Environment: real
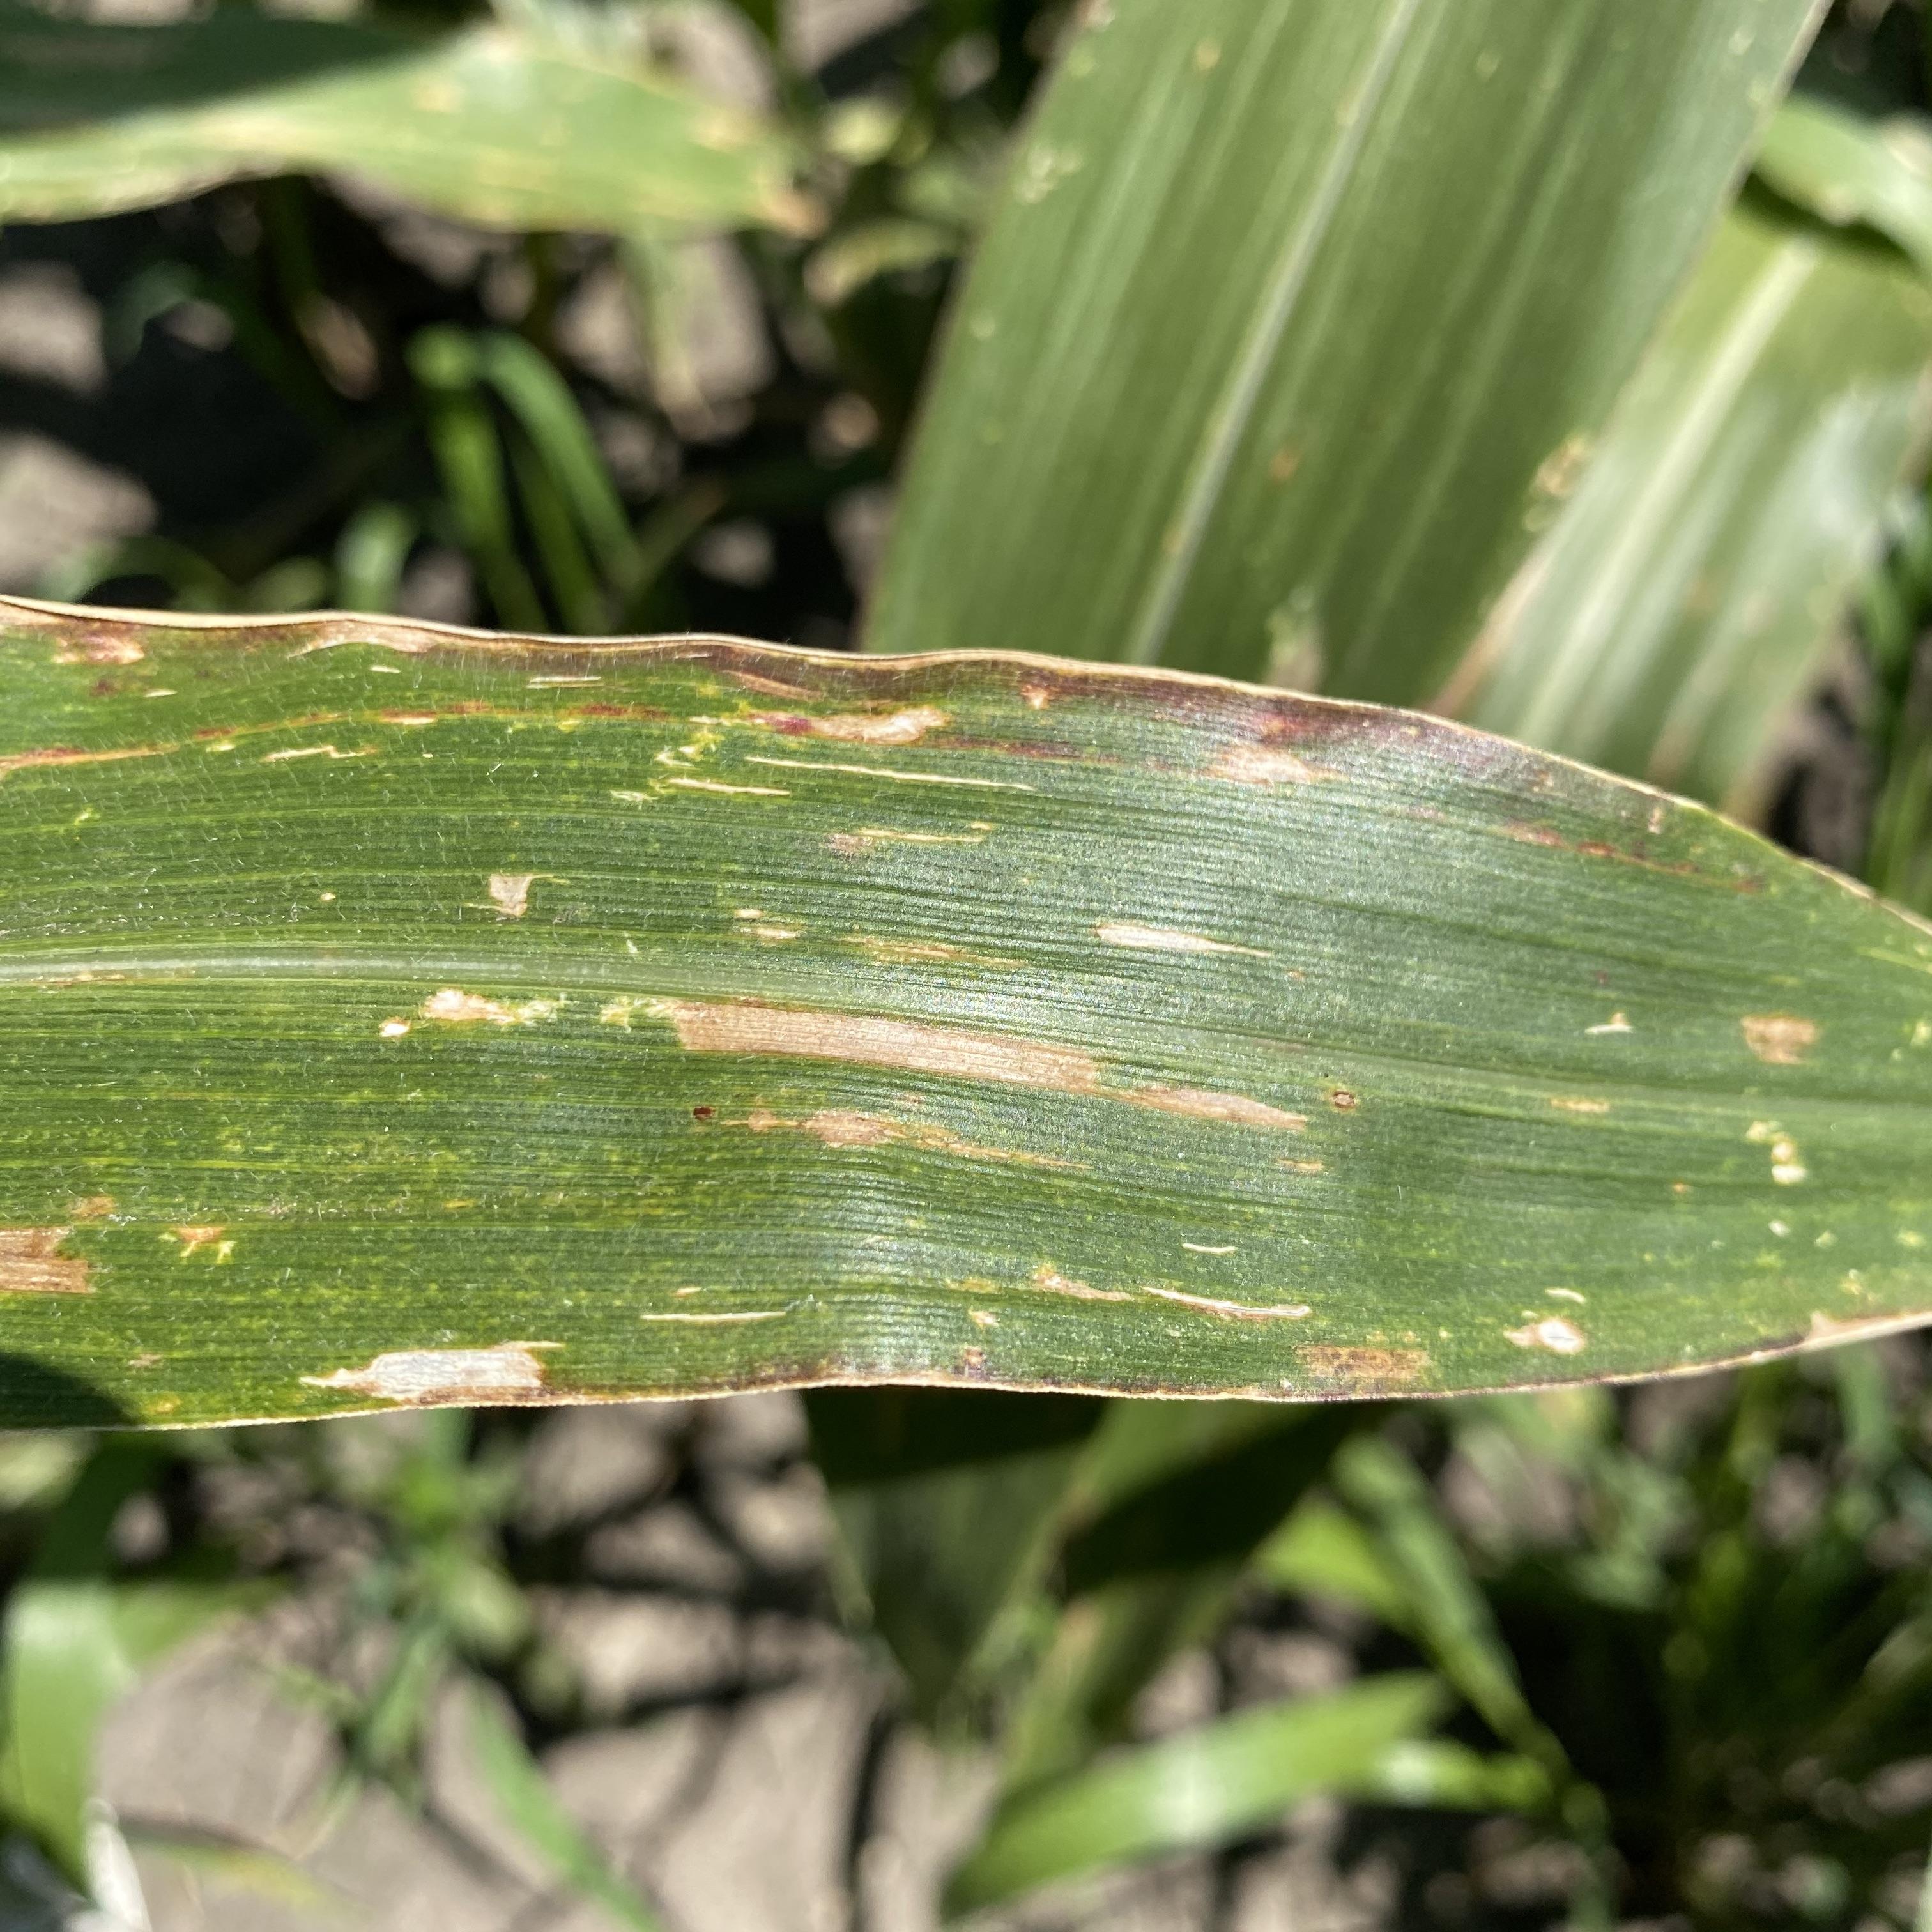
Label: gray_leaf_spot